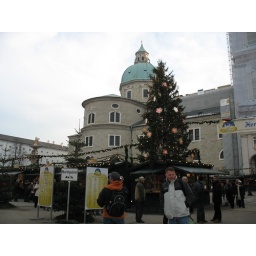
A Christmas tree in the market in Residenzplatz. The rows of shops offered the girls plenty of shopping opportunities.